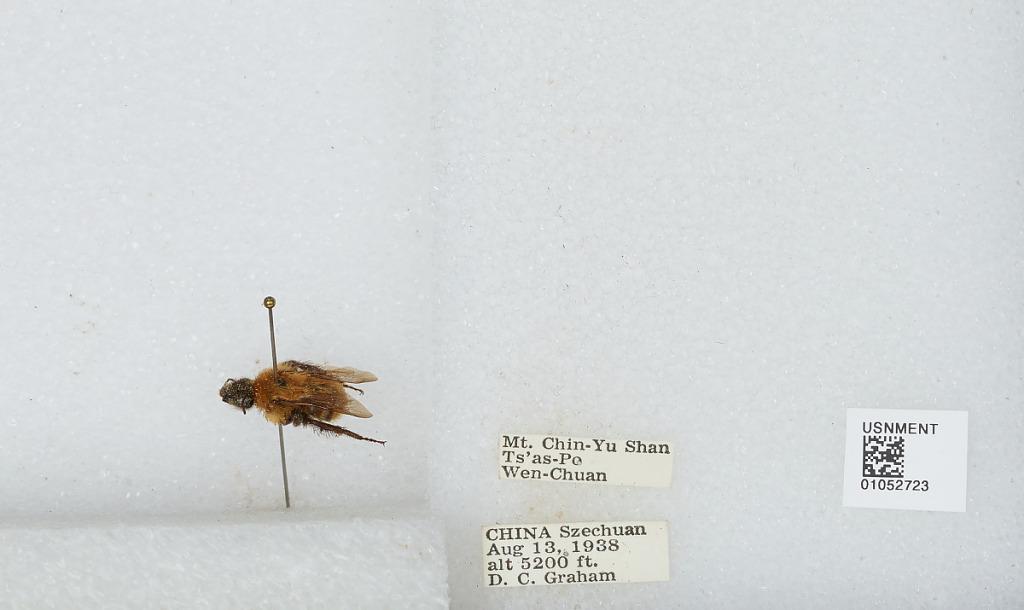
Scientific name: Bombus sp.
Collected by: D. Graham
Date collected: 1938-8-13
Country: China
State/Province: Sichuan
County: Wenchuan Xian
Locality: Mt. Chin-Yu Shan Ts'as-Po